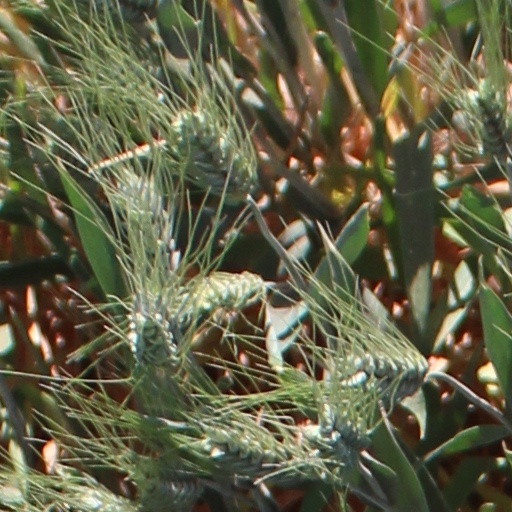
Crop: wheat